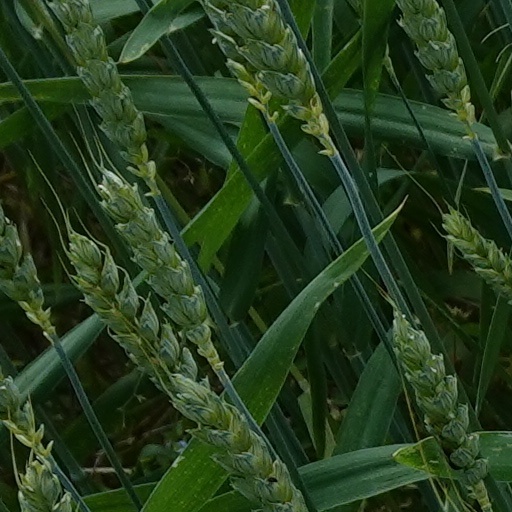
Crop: wheat